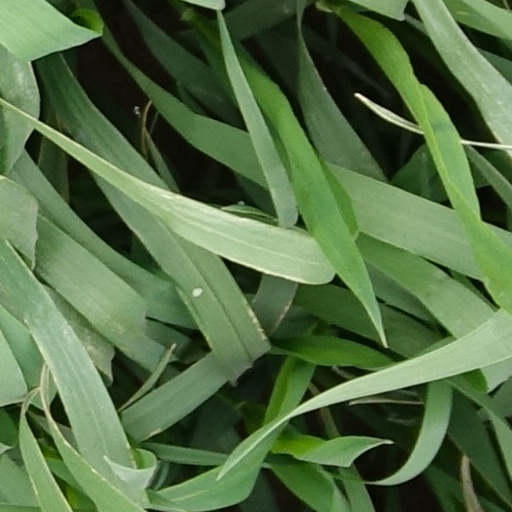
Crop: wheat